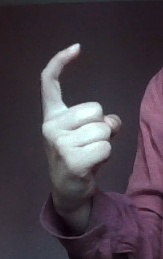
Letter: ra